Aecium

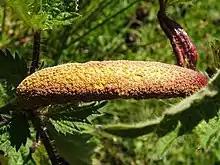
A rust gall covered with aecia

In some species of rust fungi with a life cycle including two different host plants, the binucleate spores produced in the aecia cannot infect the current plant host, but must infect a different plant species.